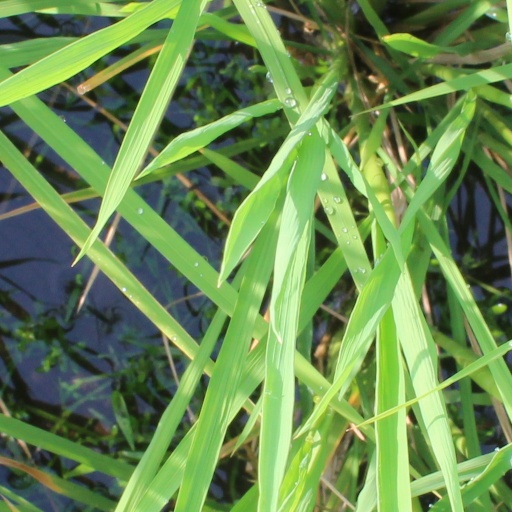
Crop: rice